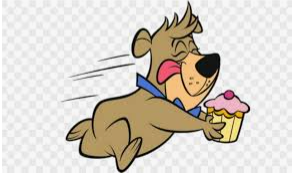
Portrait style: Cartoon Portrait